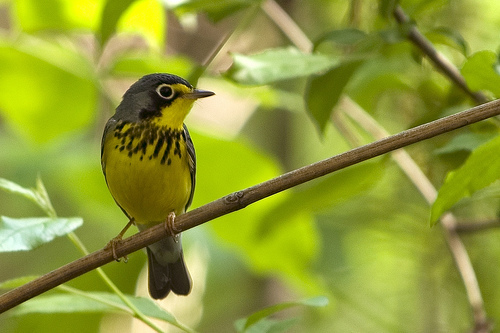
this small black and yellow bird has a black bill, black head, and long thin feet.
a small yellow bird with a black striped breast, a black head and eyes, and yellow eyerings.
this is a small yellow to brown bird with a yellow throat, black and yellow spotted breast, and a yellow belly.
a small bird with a bright yellow belly and throat, black crown and long rectrices.
this bird has a yellow side and belly with black speckles on the breast and on either side of its solid yellow throat.
this is a small bird with a dark small beak, yellow throat, yellow belly, white eyerings, and dark brown feathers and wings on the rest of it's body.
the bird has a yellow belly, spotted breast and small bill.
this bird has wings that are black and has a yellow belly
this bird has a black crown with a yellow throat and small black beak.
this bird has yellow eyebrows with a yellow throat and black crown.
Species: Canada Warbler